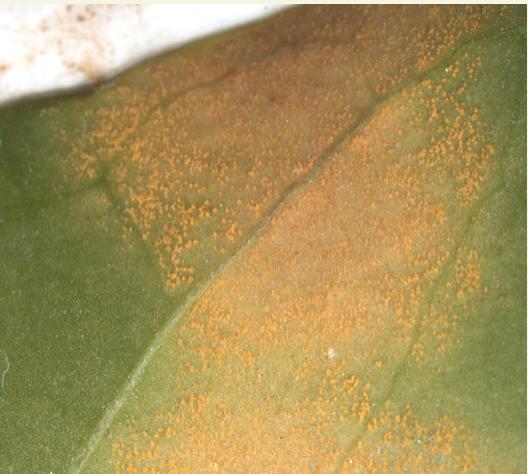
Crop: unknown
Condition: coffee_coffee_rust